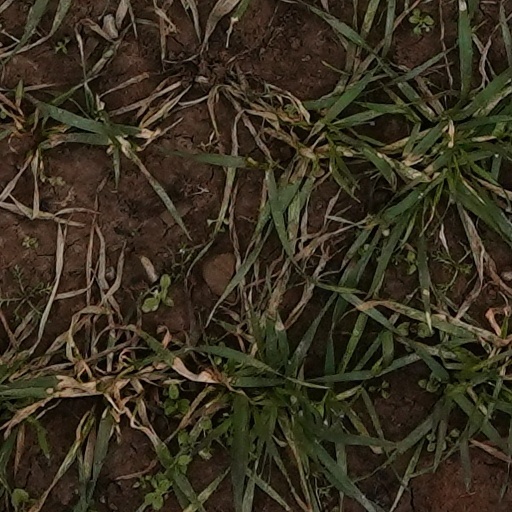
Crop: wheat